Asa Station

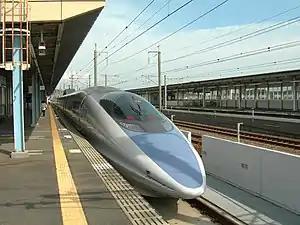
A 500 Series "Kodama" train at Asa Station.

Asa Station is served by the JR West San'yō Shinkansen, and is located 509.5 kilometers from and 1062.1 kilometers from . It is also served by San'yō Main Line, on which it is 494.3 kilometers from the terminus of the line at . Asa Station is also the southern terminus of the 46.0 kilometer Mine Line to .